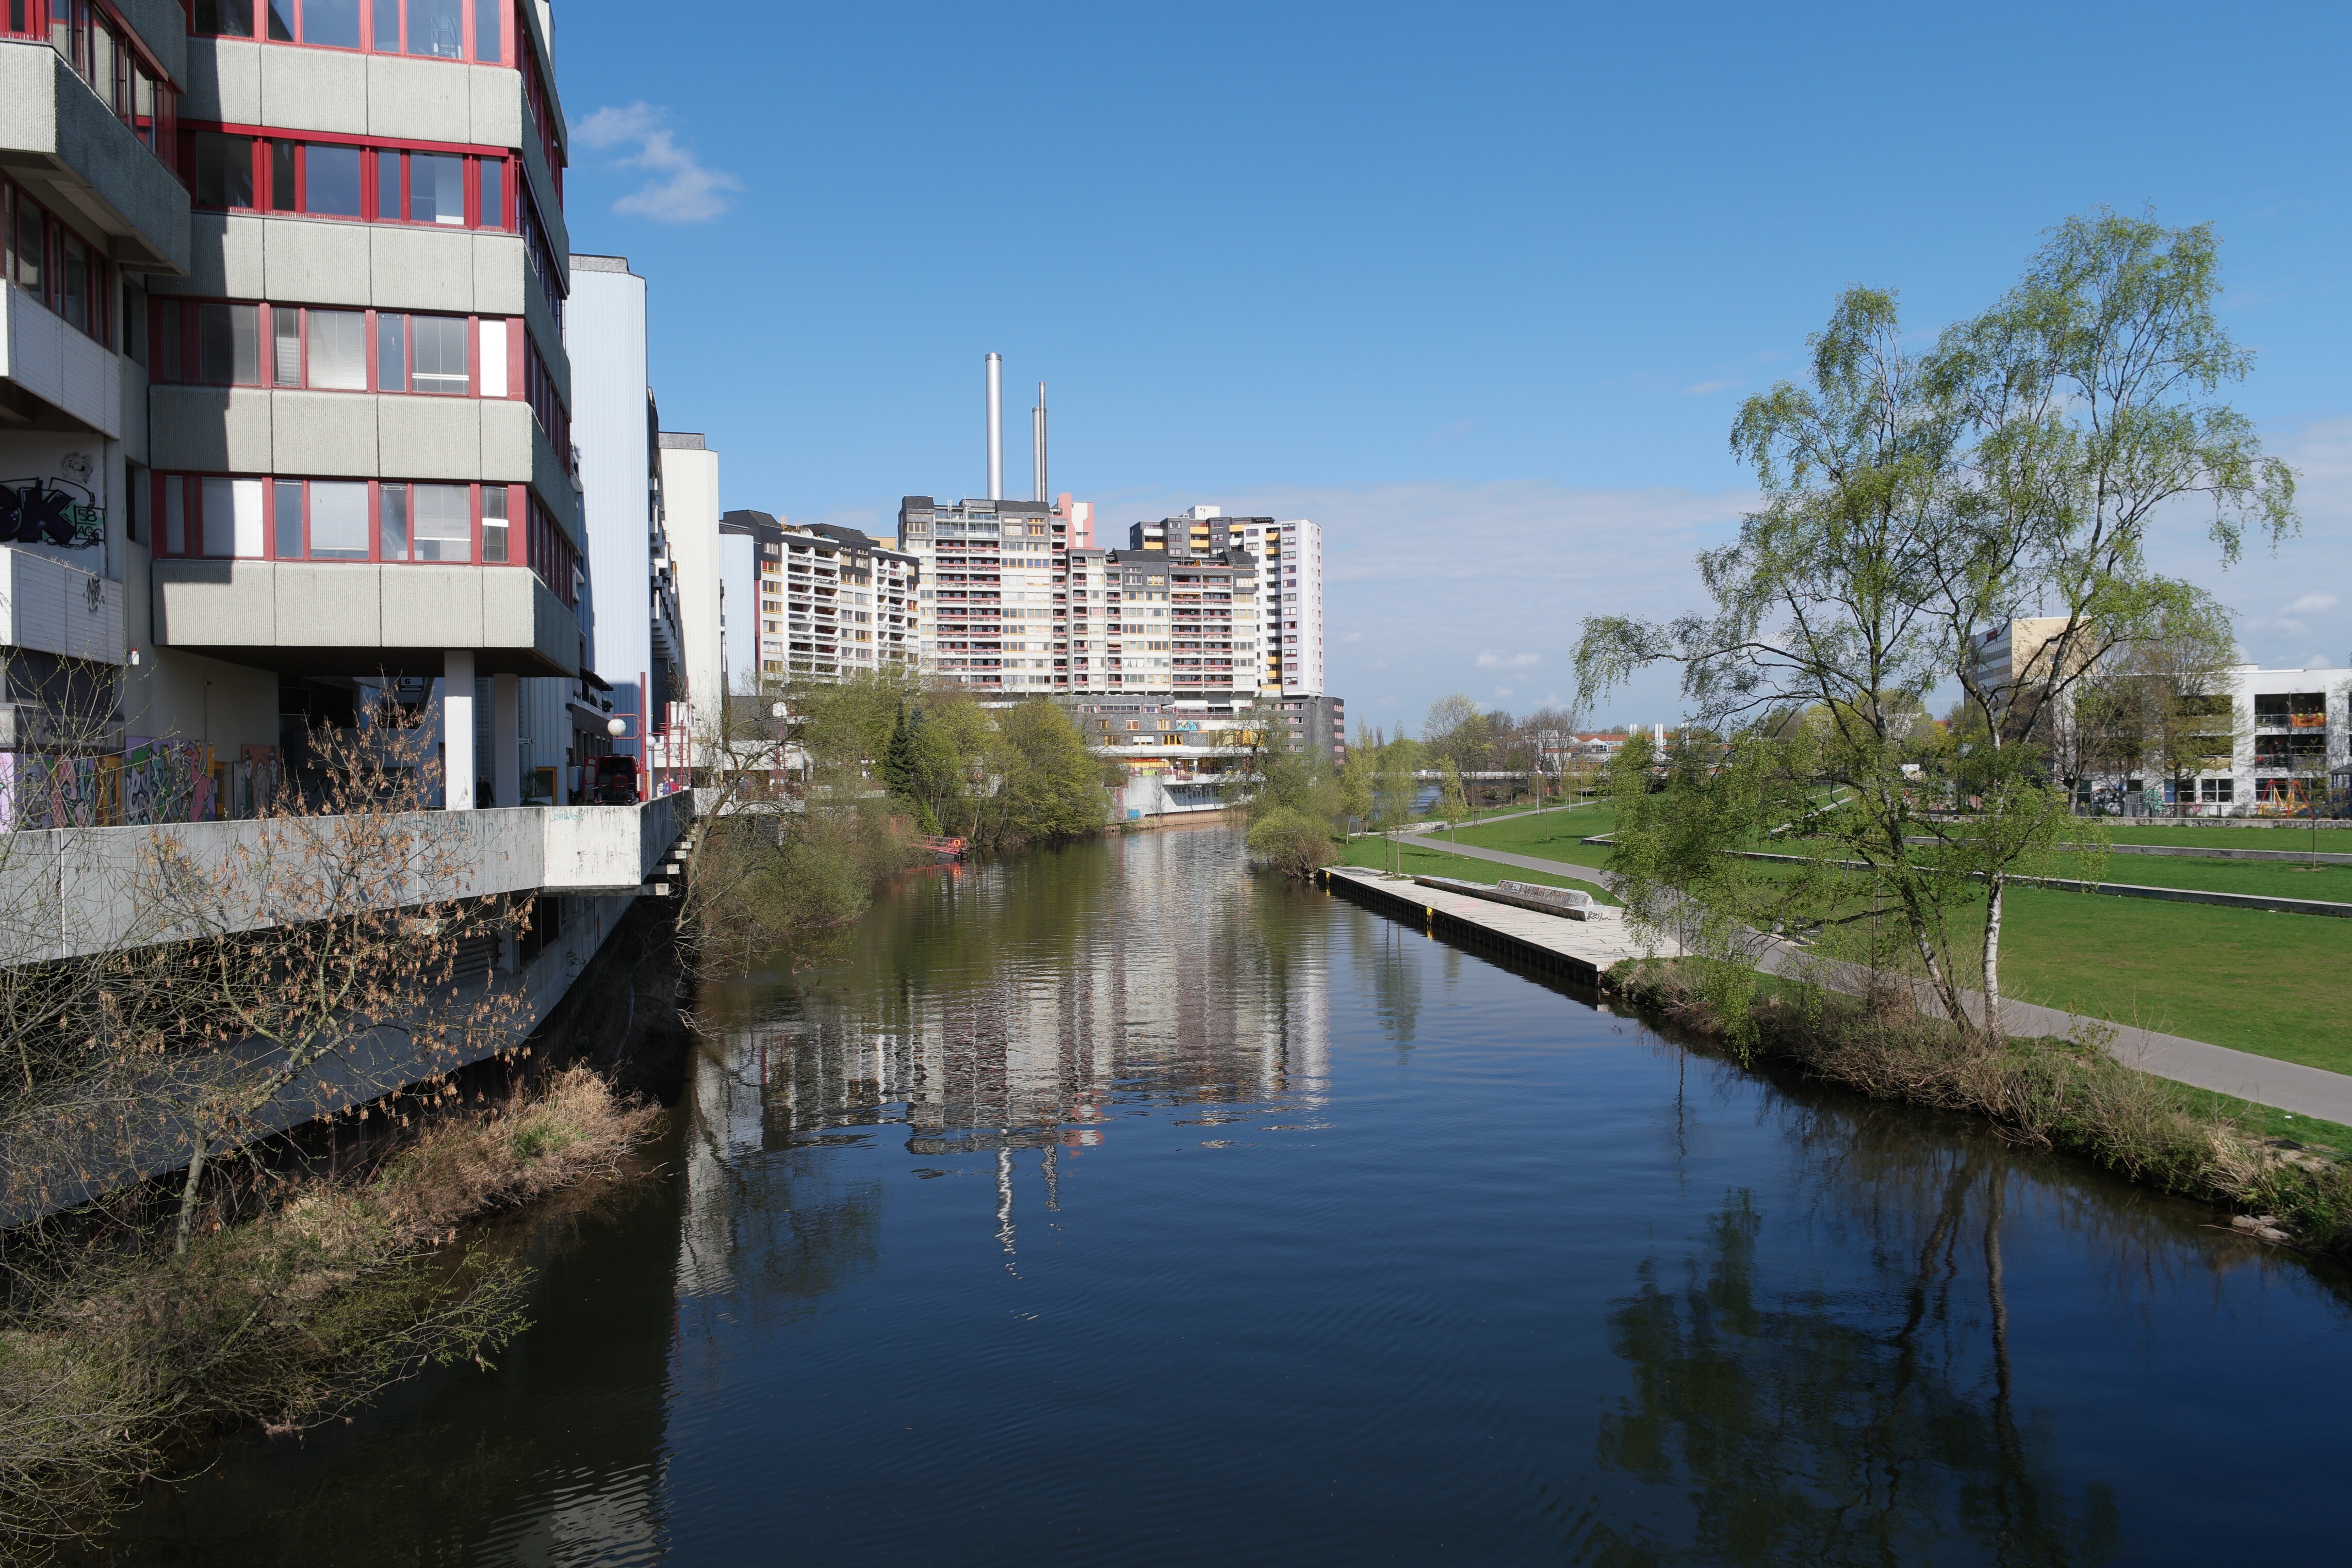
water, dock, architecture, city, river, canal, cityscape, reflection, landmark, tourism, concrete, waterway, body of water, power plant, brutalism, linden, hanover, lower saxony, stadtwerke, ihme zentrum, ihme